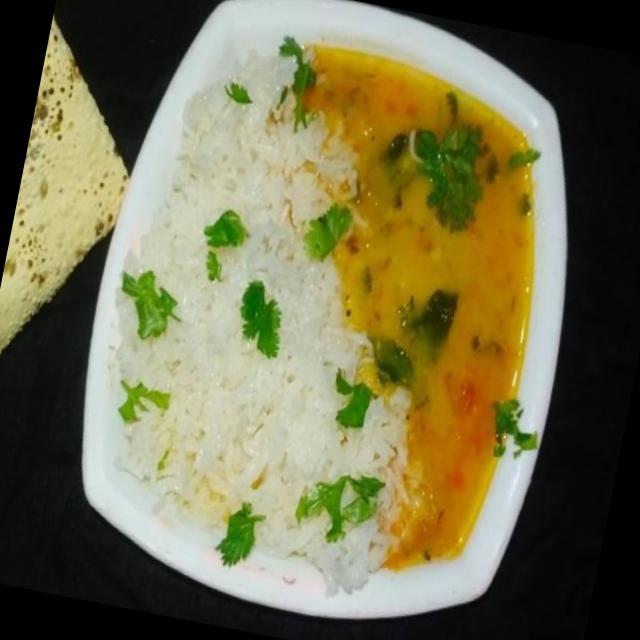
Dish: dal_makhani